Church Hanborough

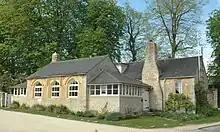
Former National School in Church Road

The Church of England parish church of Saints Peter and Paul was built before 1130, when Henry I granted its advowson to Reading Abbey, which he had founded nine years earlier. Surviving 12th century features include Norman tympanum of the north door, which is a relief of Saint Peter with the Lamb of God and the lion of Saint Mark. Early in the 13th century the chancel and chancel arch were rebuilt, the north chapel was extended eastwards, the height of the aisles was increased, the north and south porches were added and a west tower was built.